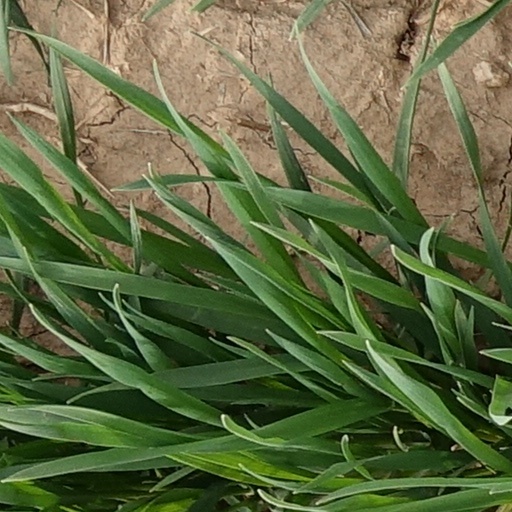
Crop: wheat